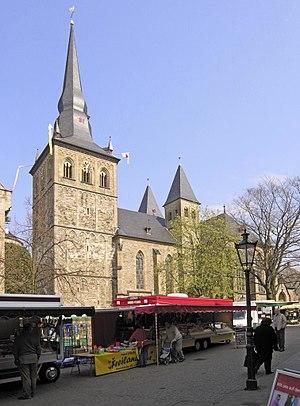
La ville de Ratingen est située au nord de la ville de Düsseldorf, de Cologne et des collines de l'ancien duché de Berg, le long de la rivière d'Anger, dans le land de Rhénanie-du-Nord-Westphalie et l'arrondissement de Mettmann.